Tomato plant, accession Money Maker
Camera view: bottom (45 deg); turntable rotation: 330 degrees
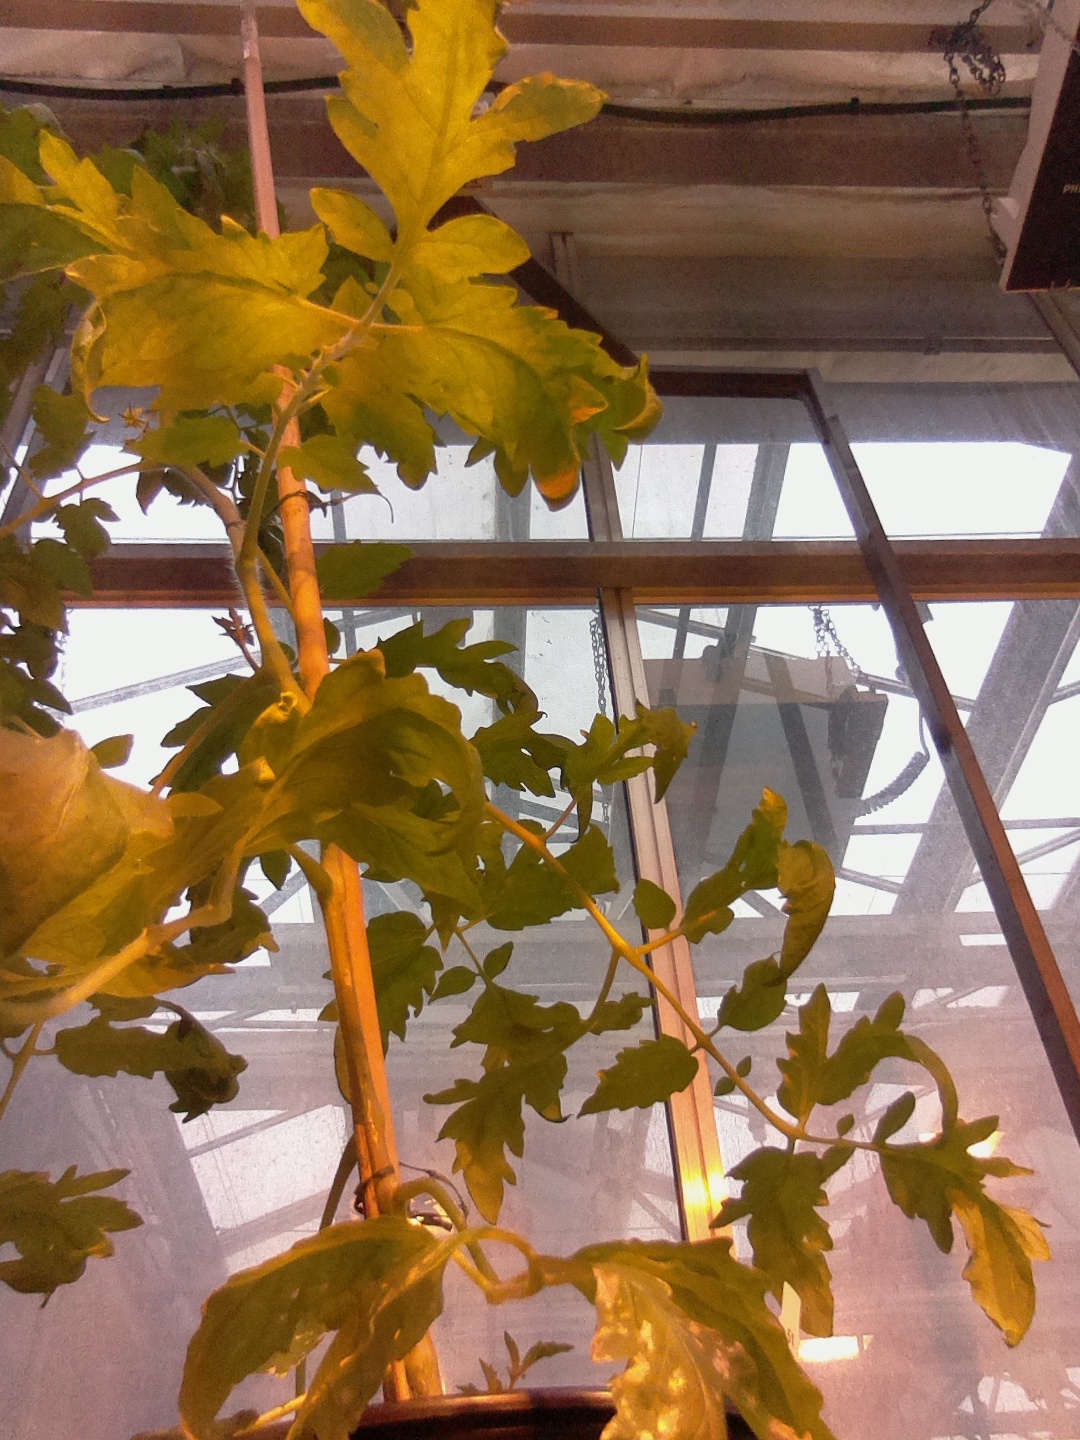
BBCH growth stage 66: Full flowering, 60%-70% of flowers open, more petals falling